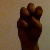
The image shows a hand gesture representing the letter 'E' in Indian Sign Language.